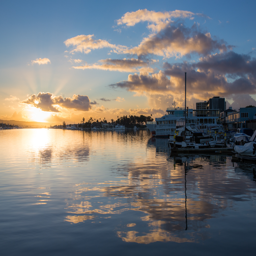
sunrise reflected in the bay